Wisconsin River

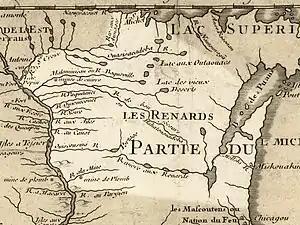
"Ouisconsin R.", in Guillaume de L'Isle's map, 1718

Major tributaries of the Wisconsin are the following, working upstream from the Mississippi: the Kickapoo River, the Pine River, the Baraboo River, the Lemonweir River, the Yellow River, the Little Eau Pleine River the Big Eau Pleine River, the Eau Claire River, the Big Rib River, the Tomahawk River, and the Pelican River.